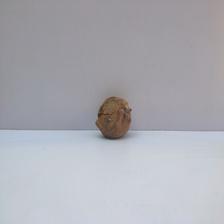
Size: Spoiled